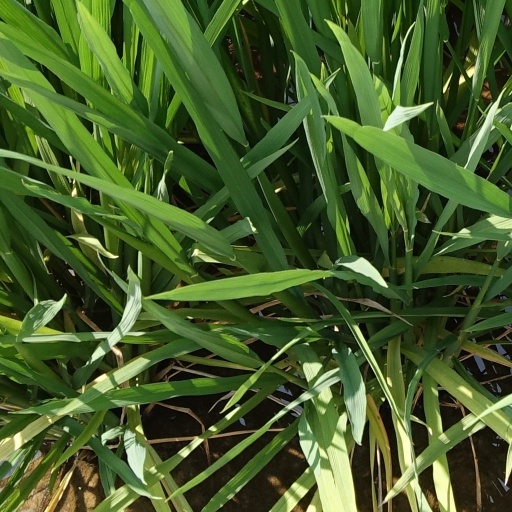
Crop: rice